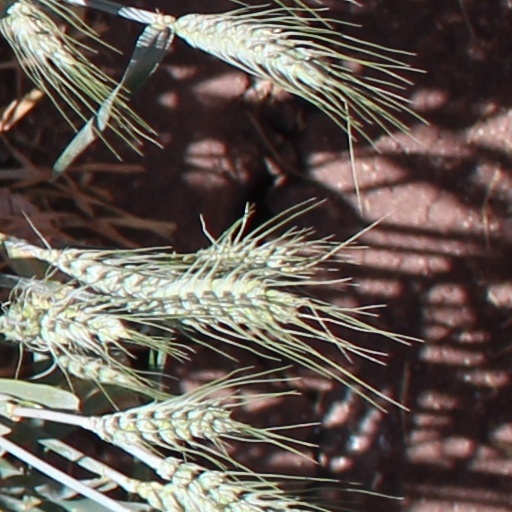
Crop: wheat